Shyam Manohar Goswami

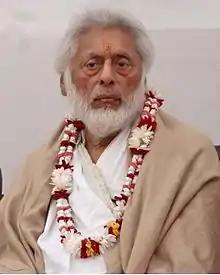
Shyam Manohar Goswami in 2014

Shyam Manohar Goswami (IAST: Śyāma Manohara Gosvāmī, Hindi: श्याम मनोहर गोस्वामी, Gujarati: શ્યામ મનોહર ગોસ્વામી) also known as Shyamu Bava (IAST: Śyāmu Bāvā, Hindi: श्यामु बावा, Gujarati: શ્યામુ બાવા), is the 16th descendant of Shri Vallabha Acharya, sanskritists, philosopher, spiritual leader, active reformer & guru of the Krishna-centered Pushtimarg sect of Vaishnavism.